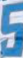
Number: 5